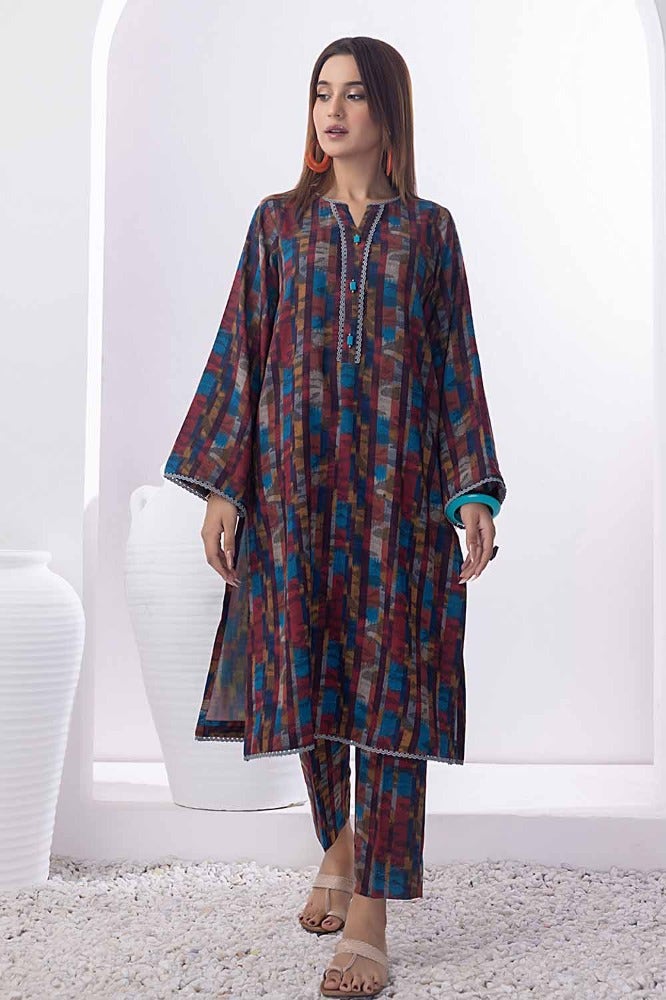
blue multi kurta pant based suit